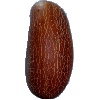
Label: Cucumber Ripe 1